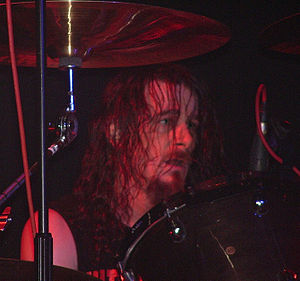
Paul Bostaph
Paul Bostaph, 2006
Paul Steven Bostaph er en heavy metal trommeslager, som har spillet med Forbidden, Exodus, Testament og Systematic. Han spiller i øjeblikket med Slayer.